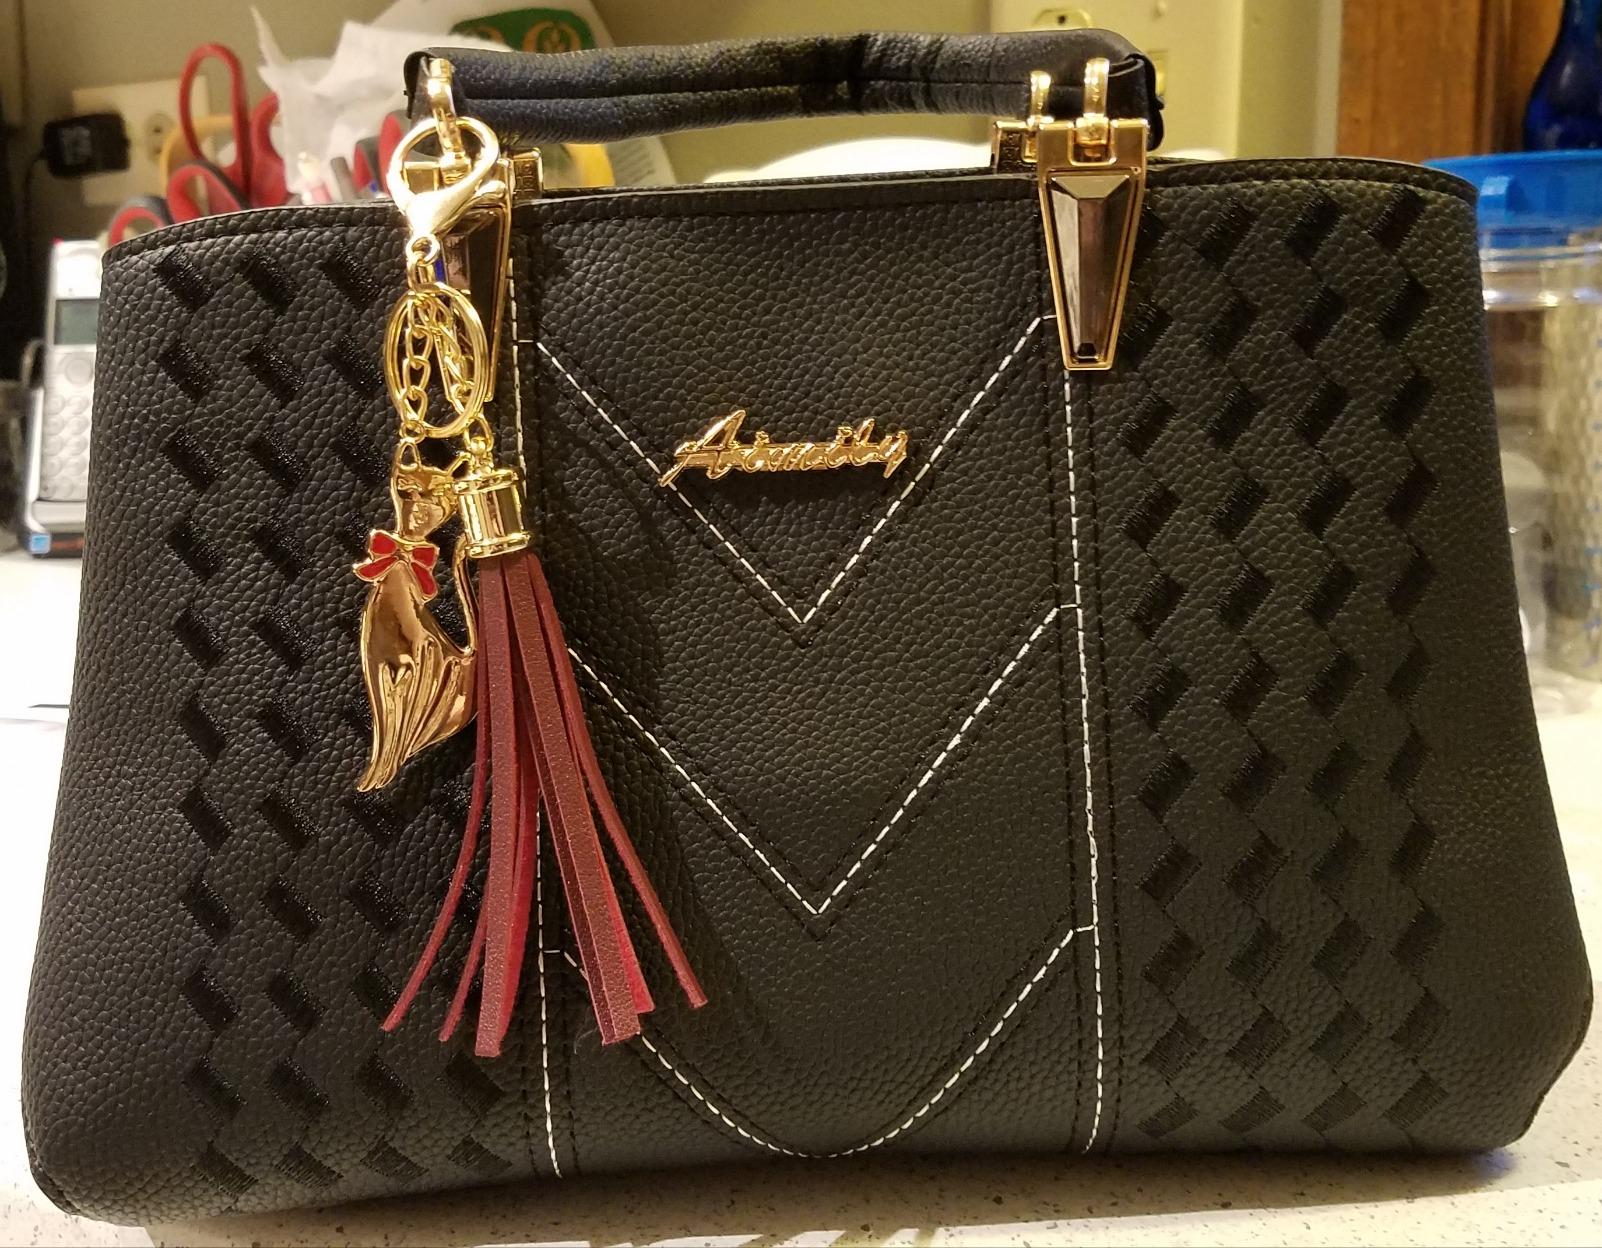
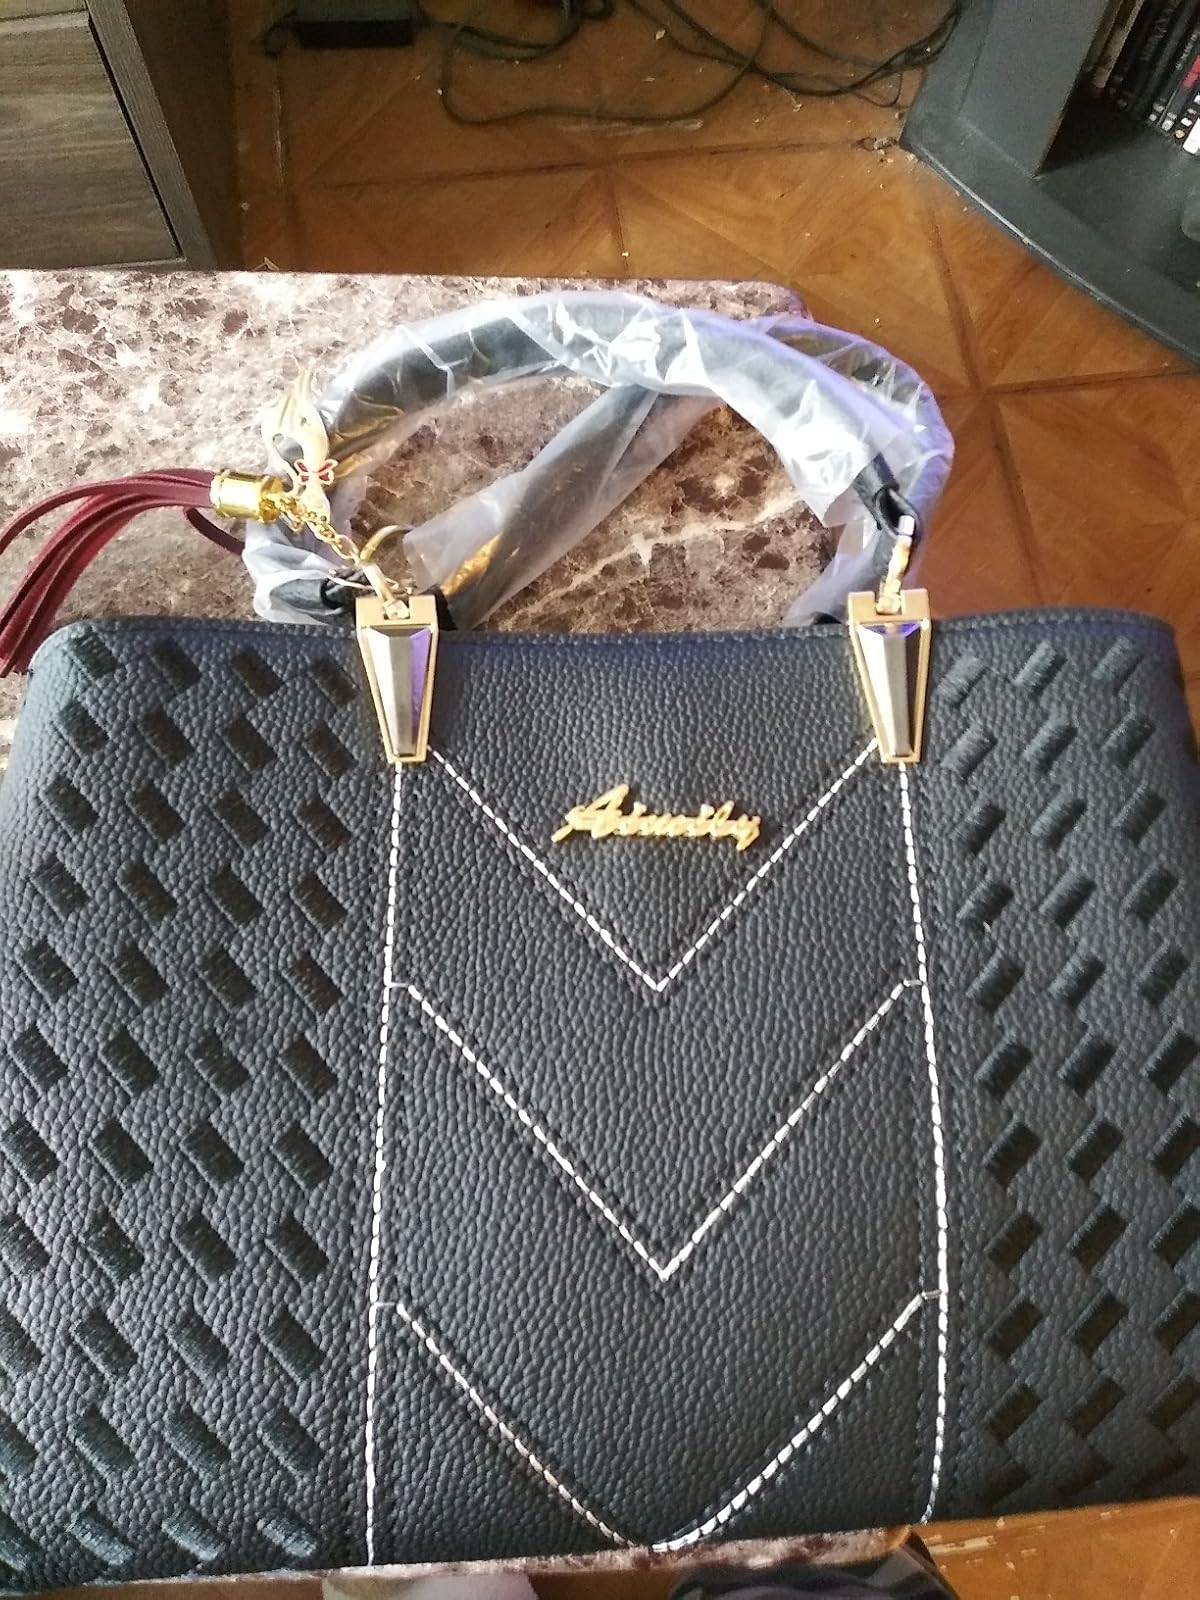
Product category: accessories_handbag
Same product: yes